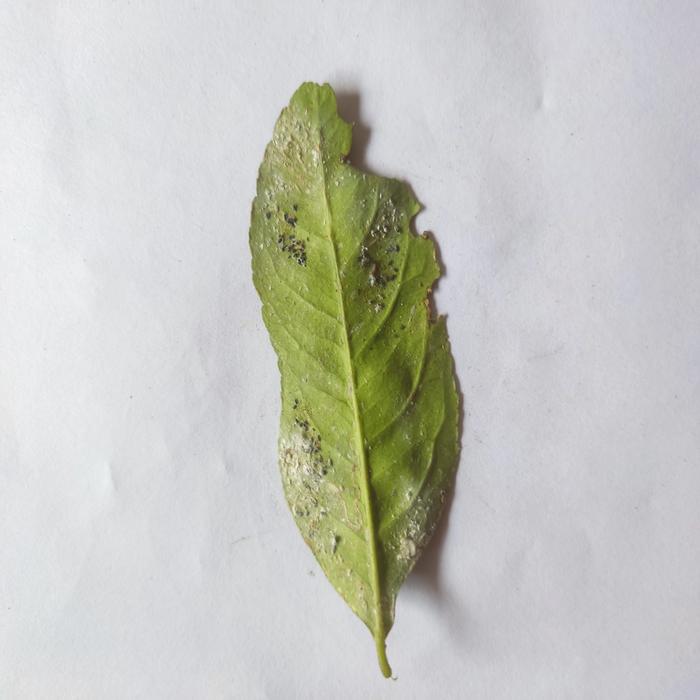
Crop: Lemon
Leaf condition: Sooty_Mold